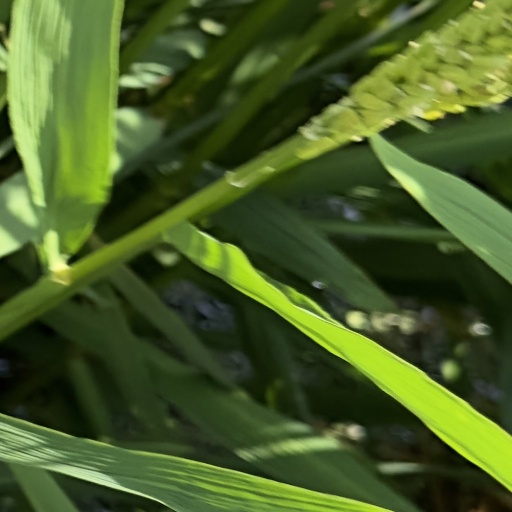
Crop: rice